C. H. Judd House

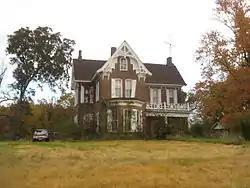
Roadside view

The C. H. Judd House is a historic farmhouse located in rural Jefferson County, Illinois, near the village of Belle Rive. The brick Victorian home was constructed in 1881. Most farmhouses constructed in Jefferson County in the 1880s were frame buildings, and few houses were built of sturdier brick. Furthermore, the majority of the brick farmhouses were either destroyed in an 1888 tornado or demolished, and the Judd House is the only surviving brick farmhouse from the era. The house was the home of C. H. Judd, a wealth farmer and local politician.